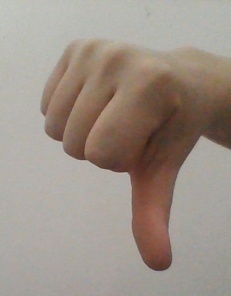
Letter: waw